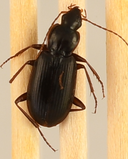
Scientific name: Calathus advena
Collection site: Niwot Ridge NEON (NIWO), plot NIWO_010